Glenn Howerton

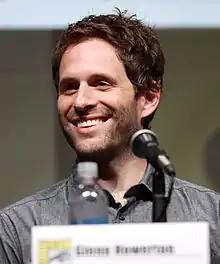
Howerton in 2013

Glenn Franklin Howerton III (born April 13, 1976) is an American actor and television producer. He is best known for playing Dennis Reynolds on the long-running sitcom "It's Always Sunny in Philadelphia" (2005–present) on FX/FXX, a series he co-developed with Rob Mac, and on which he serves as an executive producer and writer. In film, he is best known for his portrayal of Jim Balsillie in the Canadian film "BlackBerry" (2023).